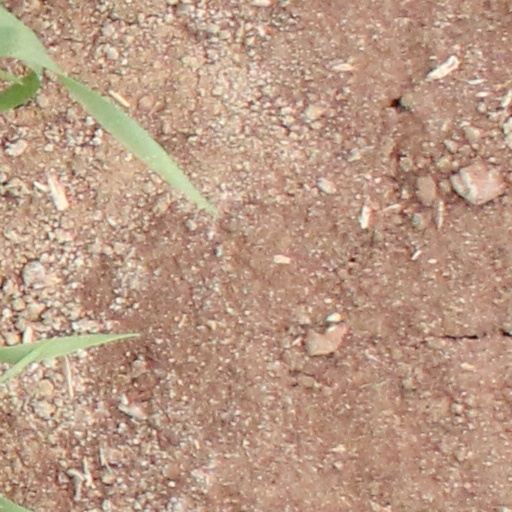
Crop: wheat